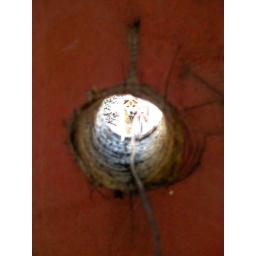
Romeo through a hole in the red fence